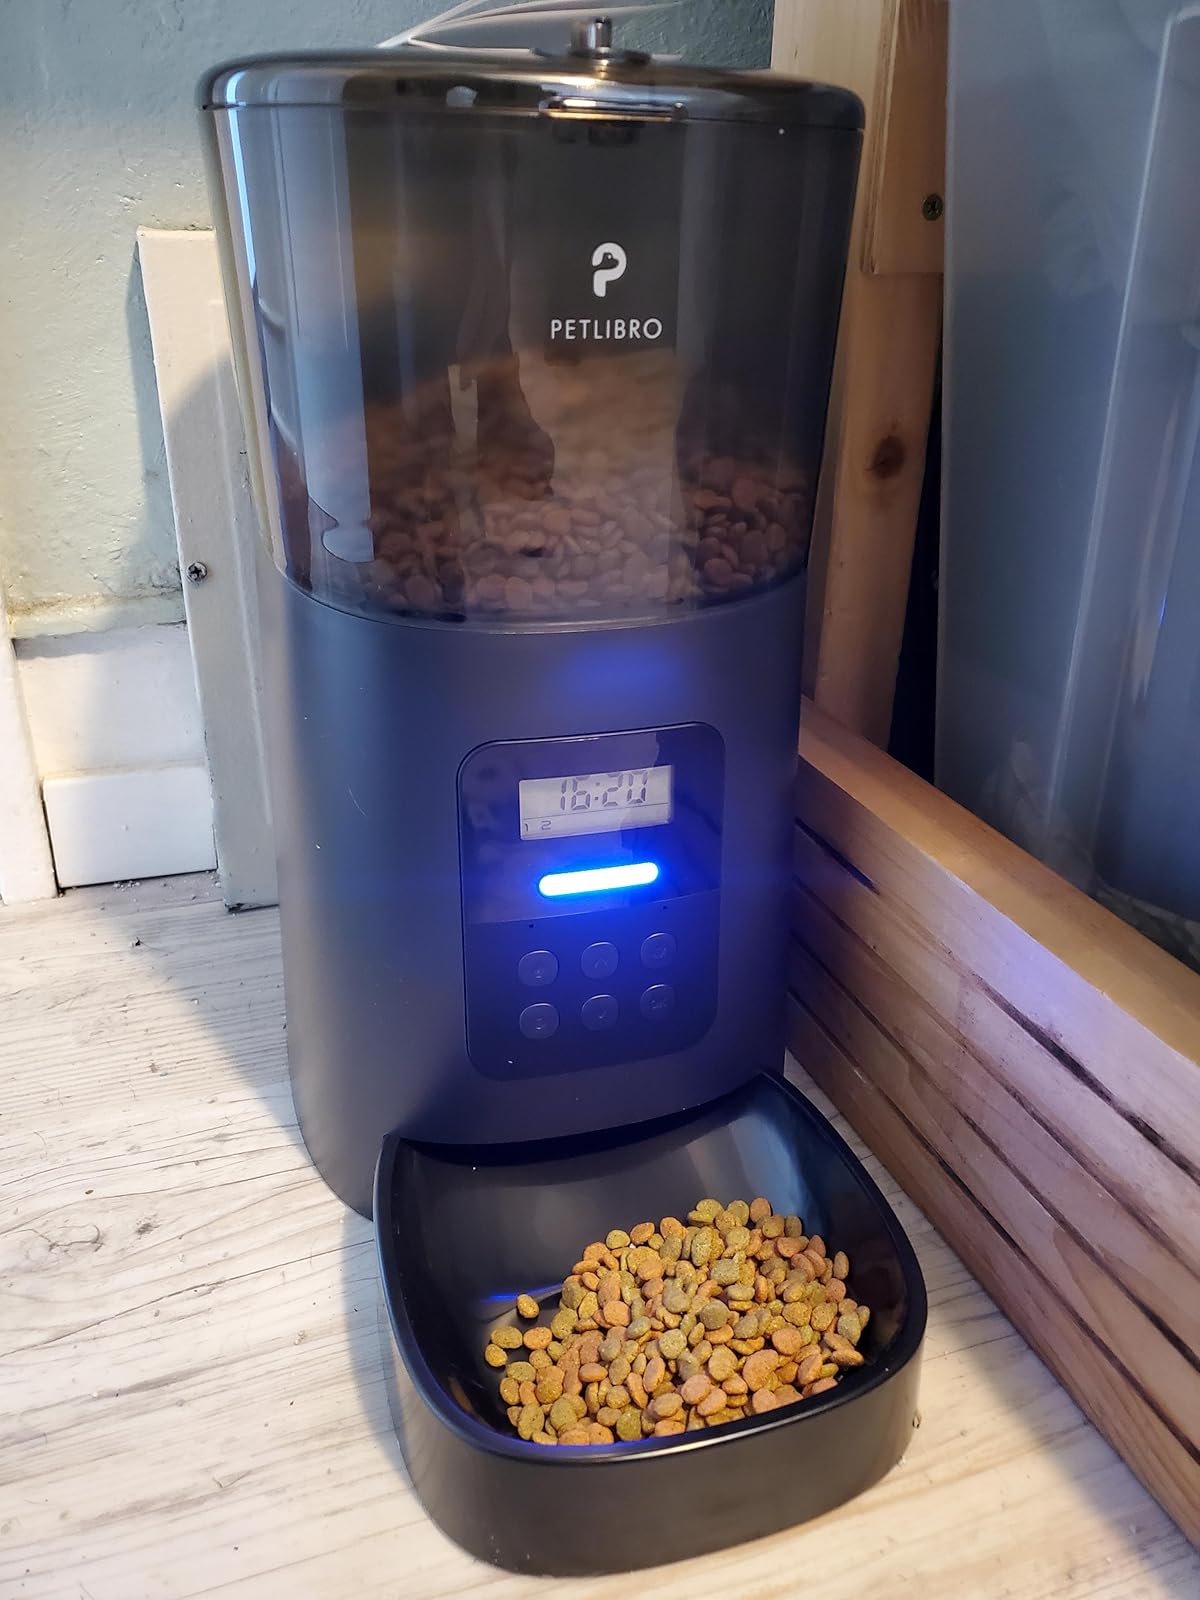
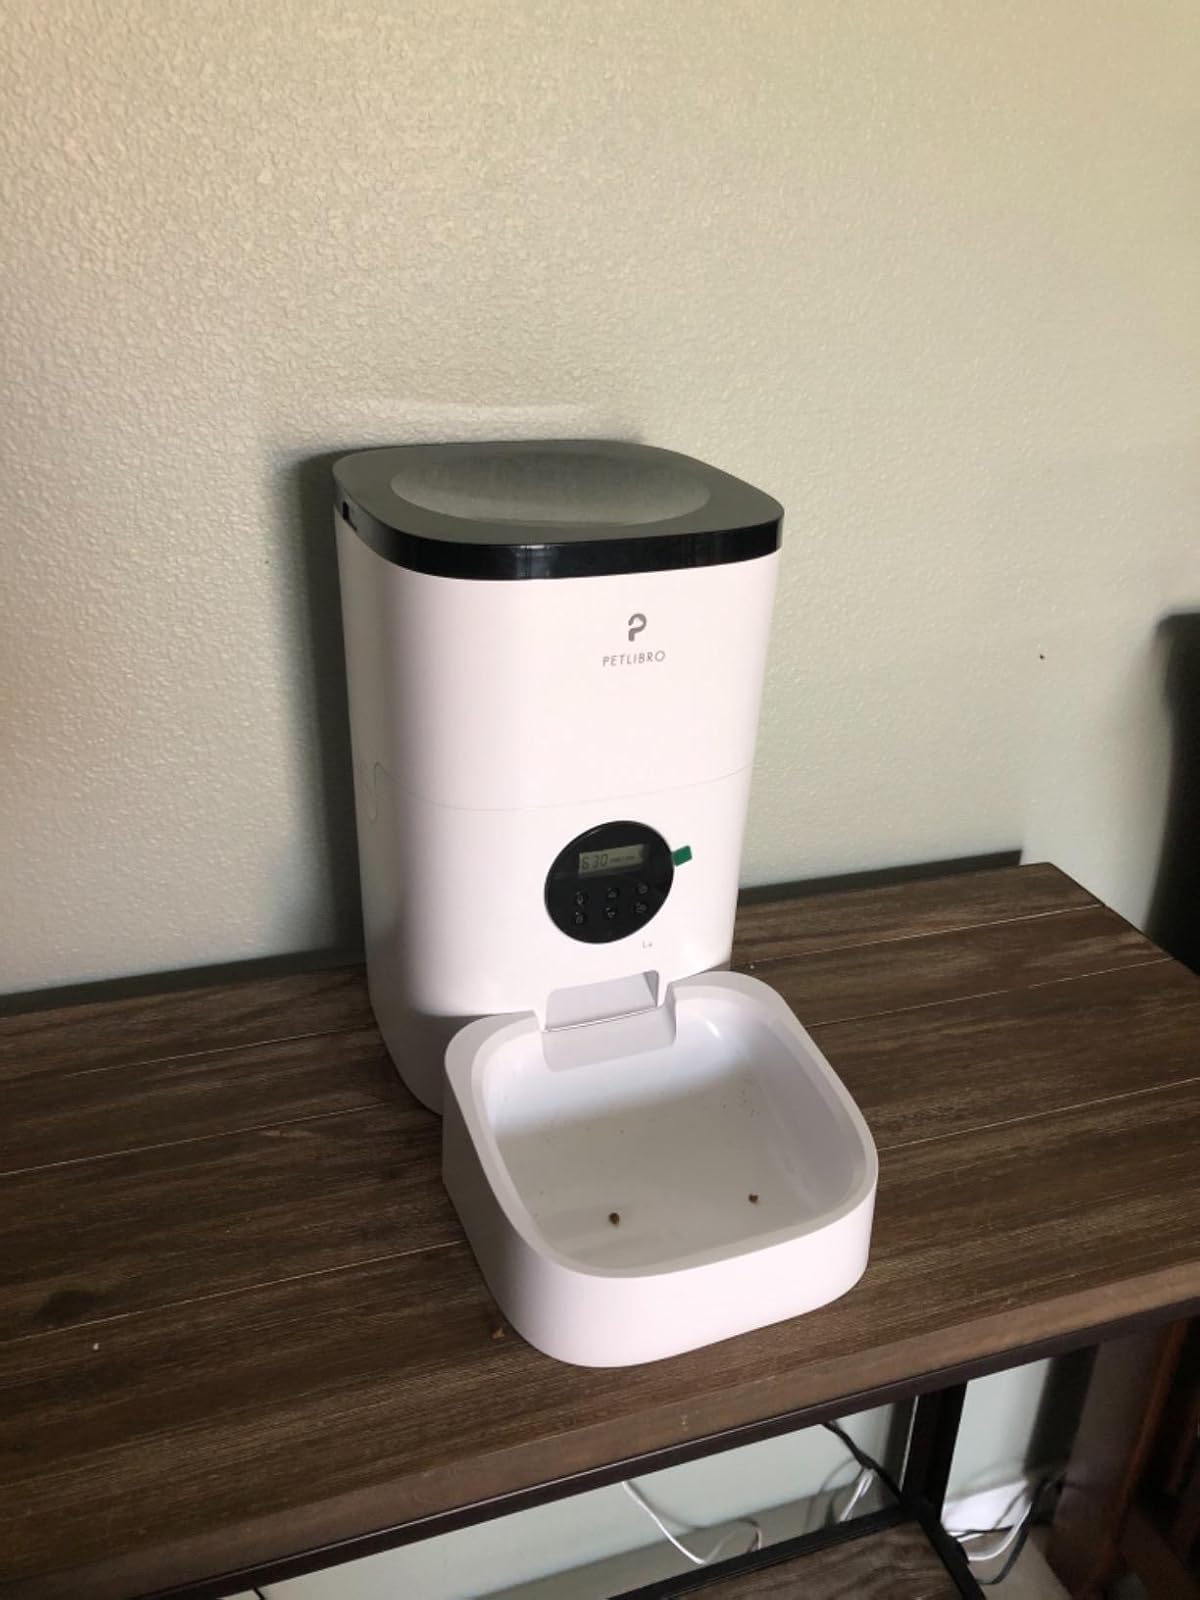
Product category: items_feeder
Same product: no